History of the Constitution of Brazil

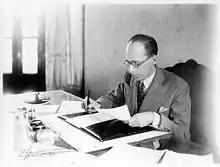
Gustavo Capanema was a member of the 1946 Constitutional Congress.

On the night of November 10, 1937, Vargas announced in a nationwide radio address that he was seizing emergency powers under the pretext of suppressing a Communist-backed coup (the so-called Cohen Plan). On the same night, he promulgated a new constitution that effectively transformed his presidency into a legal dictatorship (the short interval suggesting that the self-coup had been planned well in advance). It was written by the minister of Justice, Francisco Campos, and proofread by Vargas and his minister of War (joint-commander of the Army and Air Force), Eurico Gaspar Dutra.